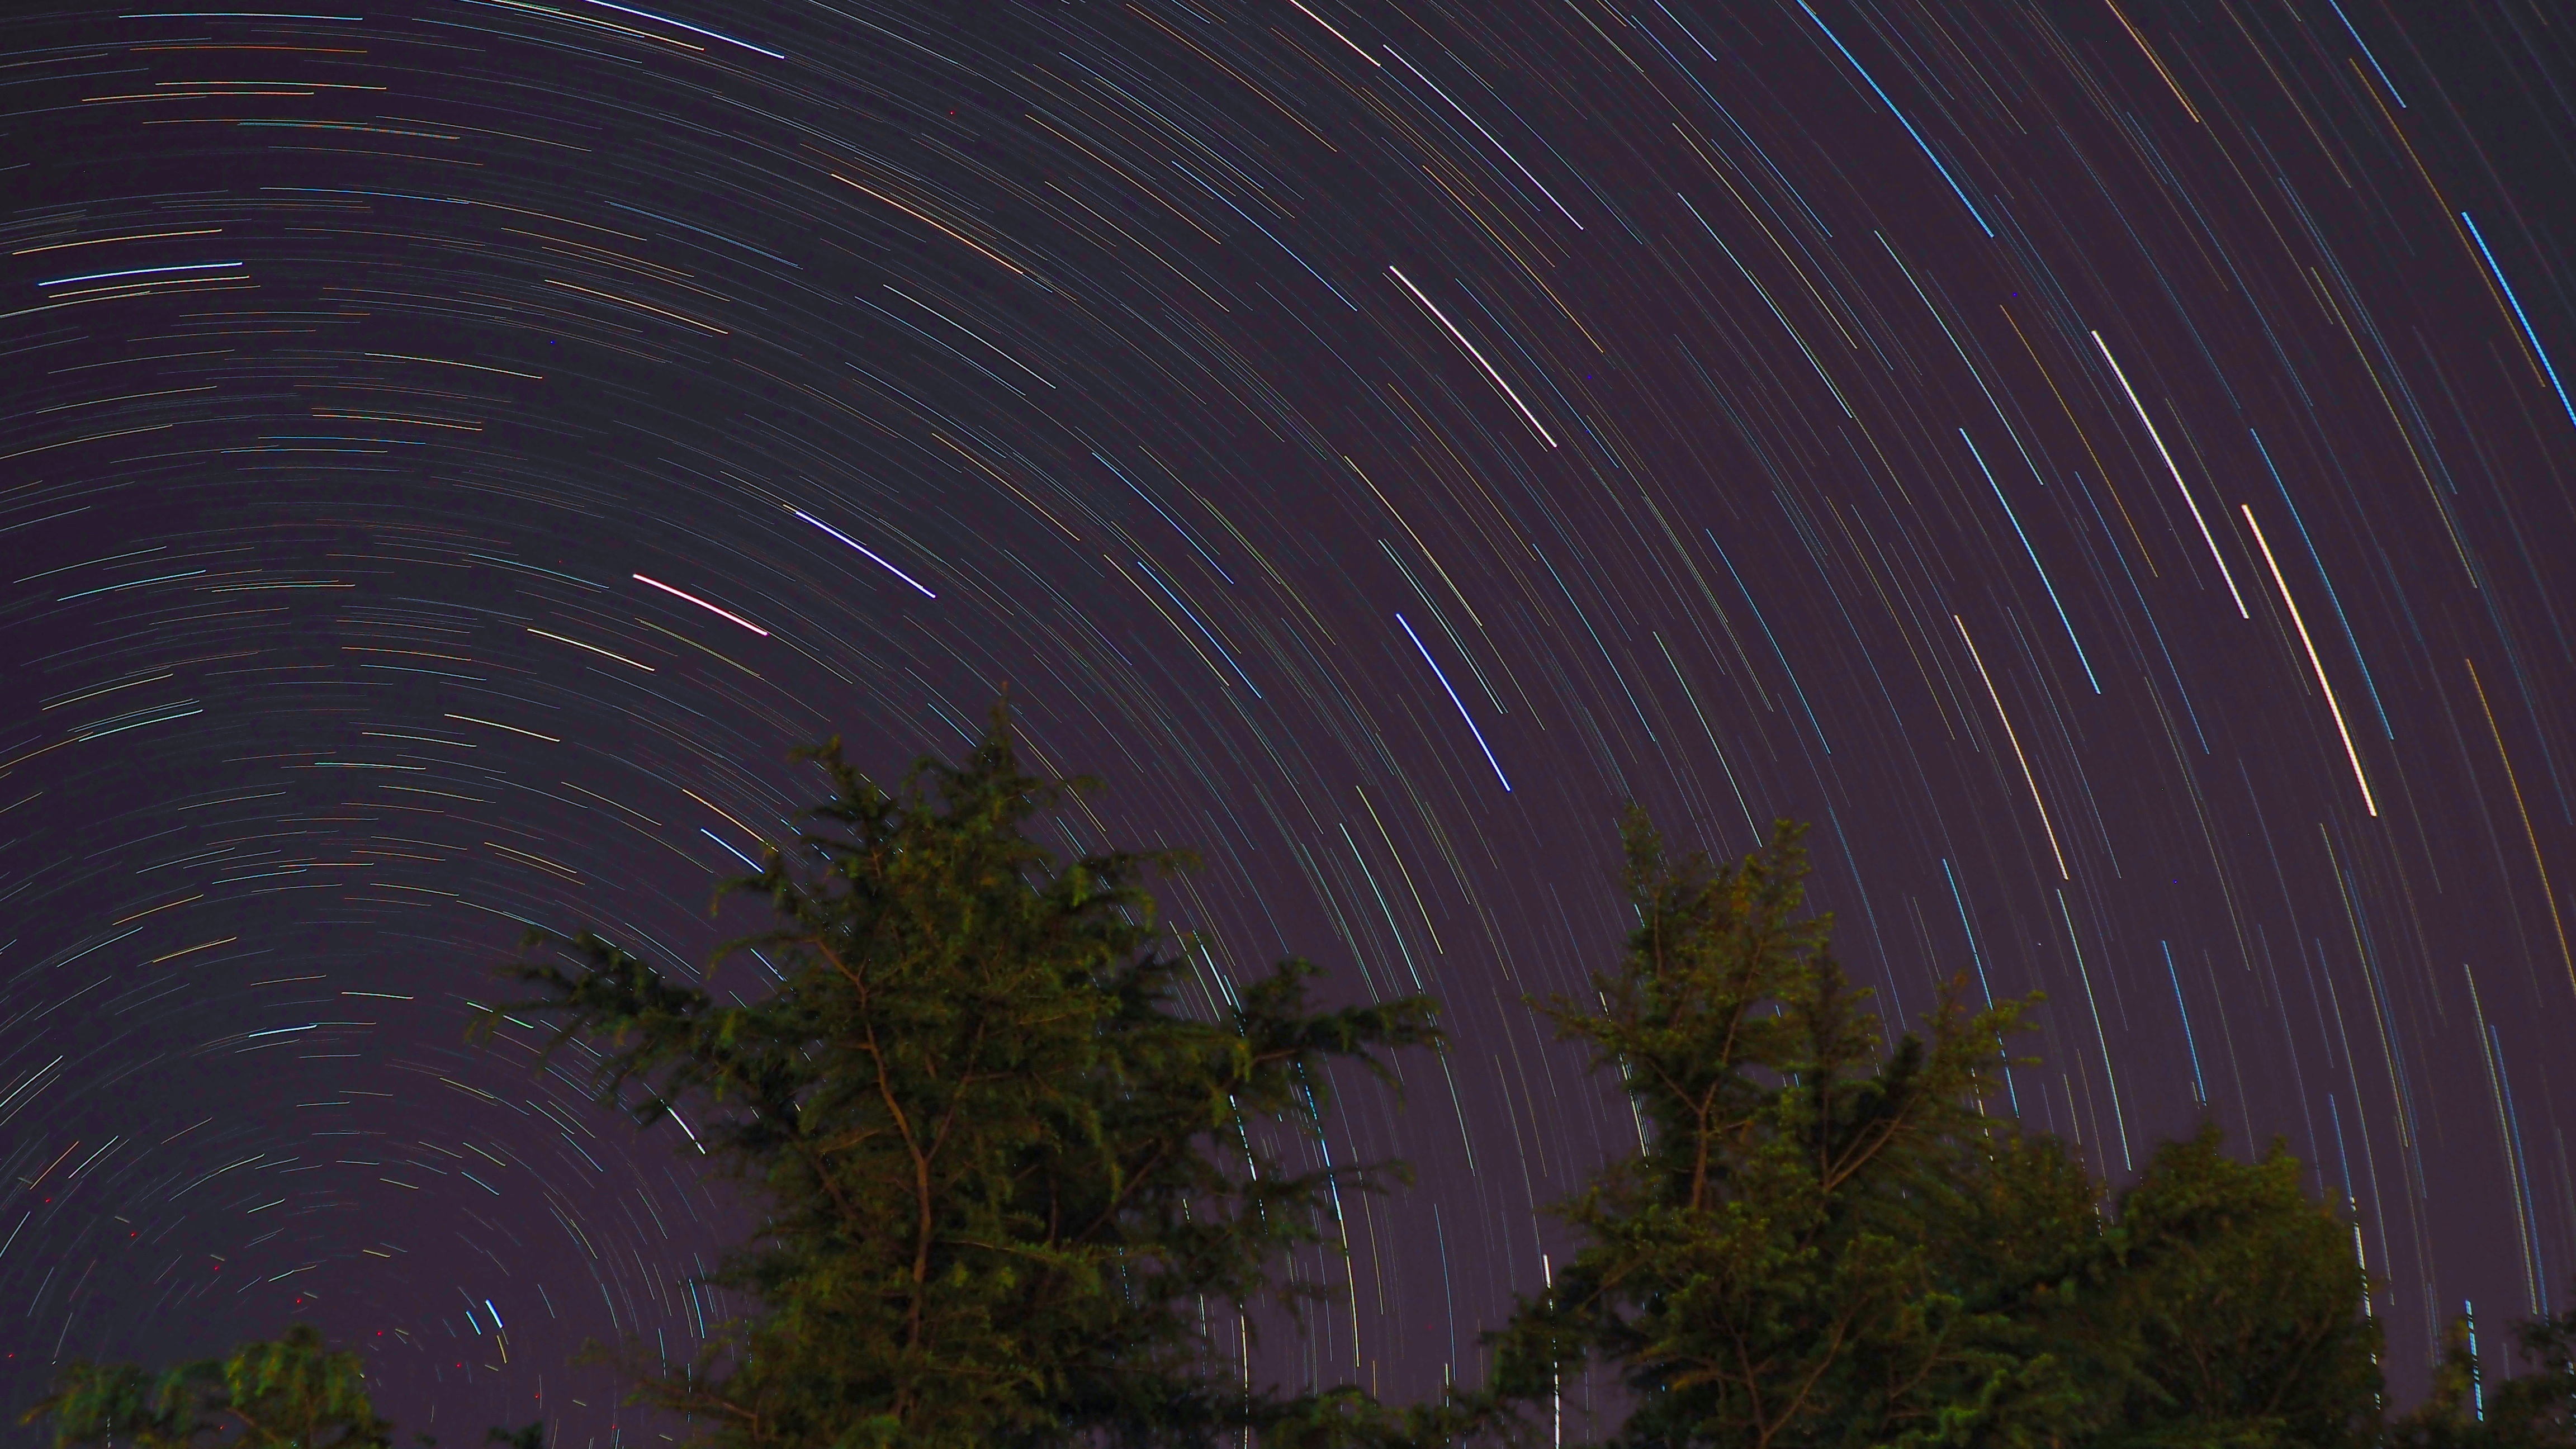
sky, night, star, atmosphere, moonlight, outer space, astronomy, screenshot, astronomical object, atmosphere of earth